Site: brandenburg
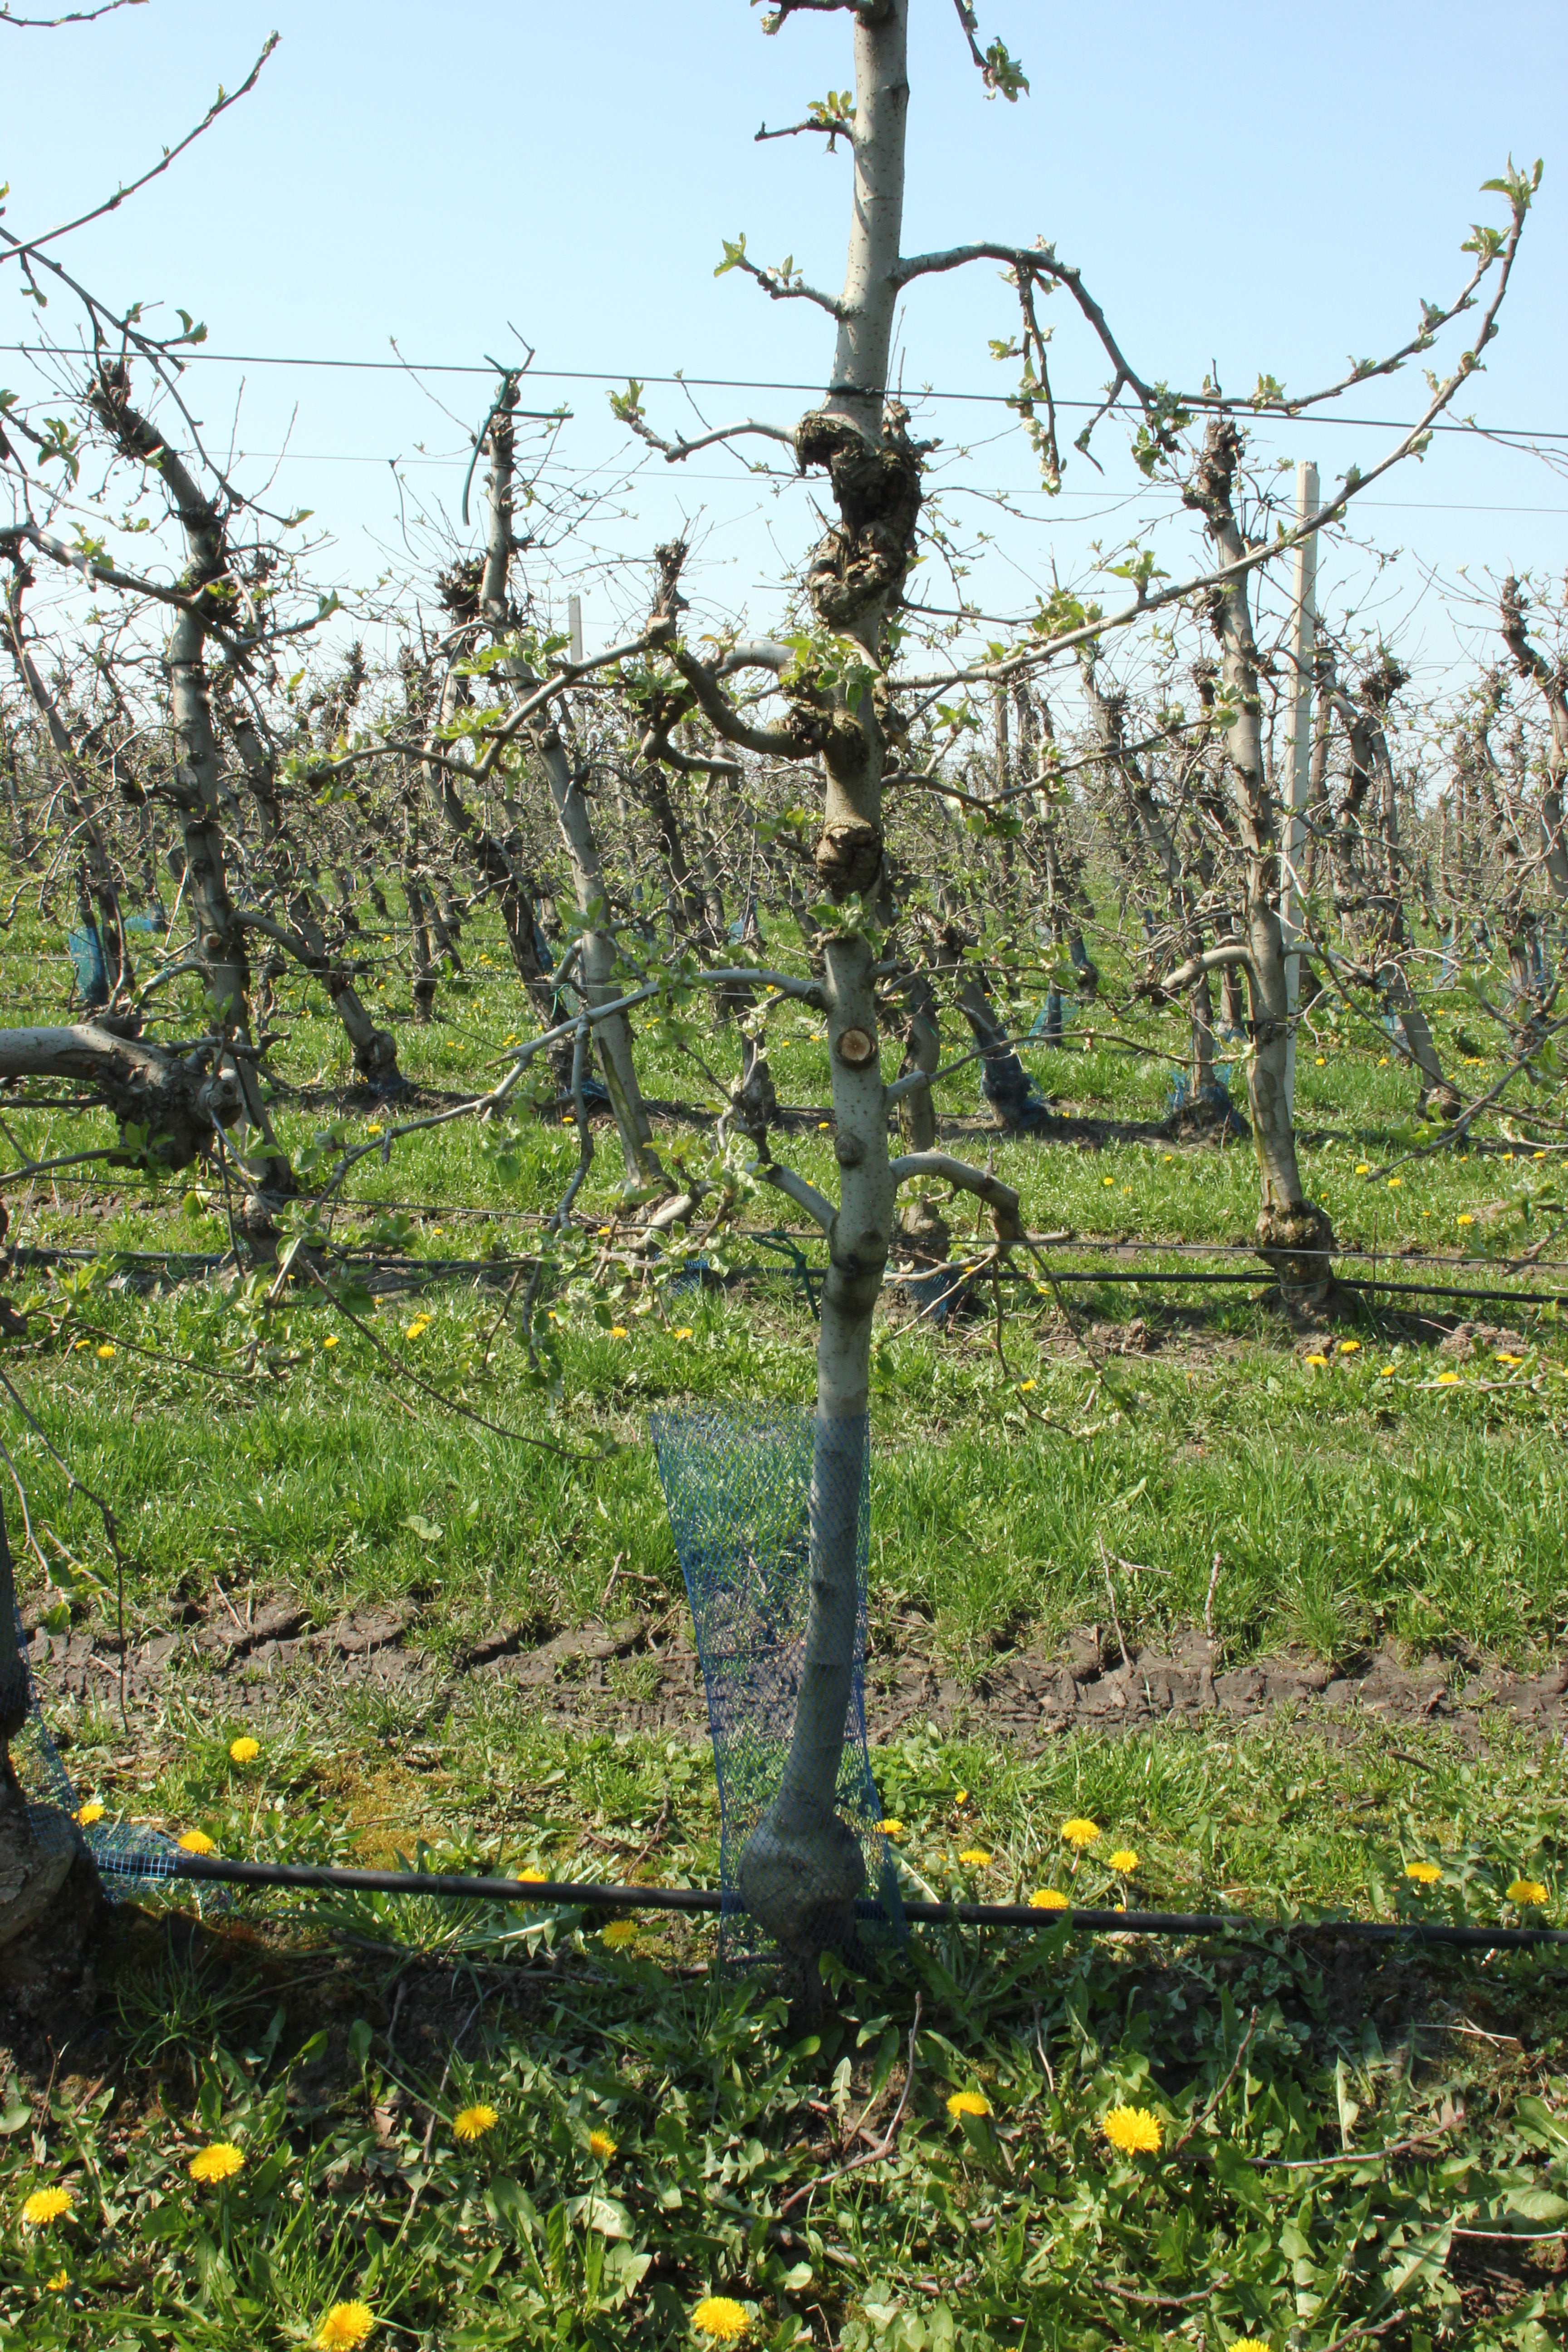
Growth stage (BBCH 56): Inflorescence emergence